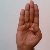
The image shows a hand gesture representing the letter 'B' in Indian Sign Language.